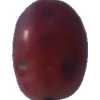
Label: pink_grape